B Bar H Ranch, California

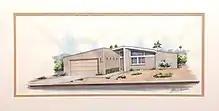
Bellini - Mid-Century Modern Home

In 1940, the Ranch was purchased by Jay Kasler for $42,000, and Kasler closed the Ranch to the public in 1950. In 1978, Lenore "Lee" High purchased the Ranch. Since that time, the Ranch's land has been divided into quarter-acre lots, which were sold and developed.